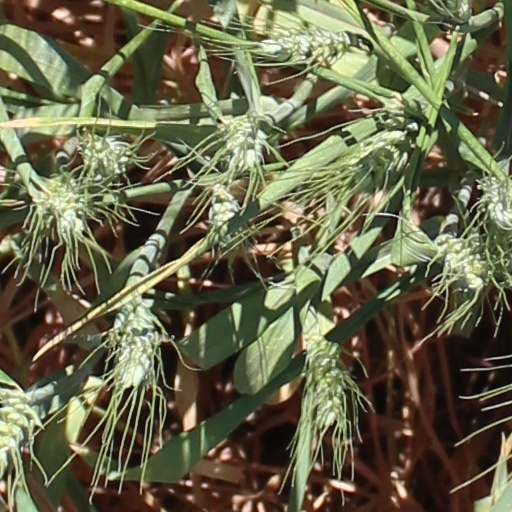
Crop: wheat